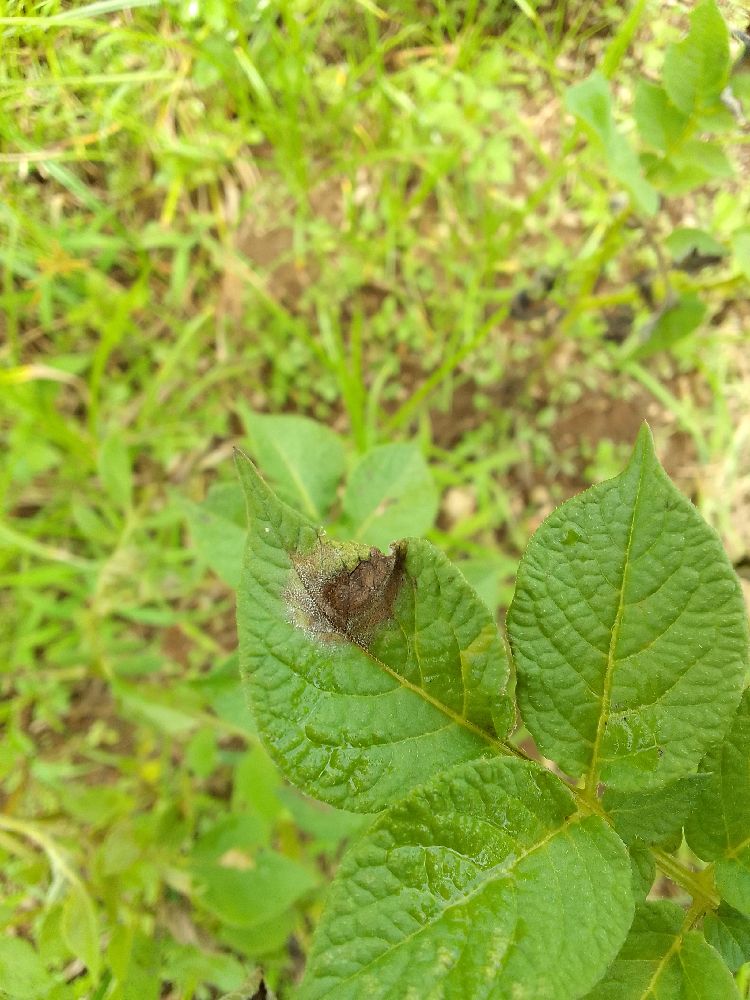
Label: Late blight